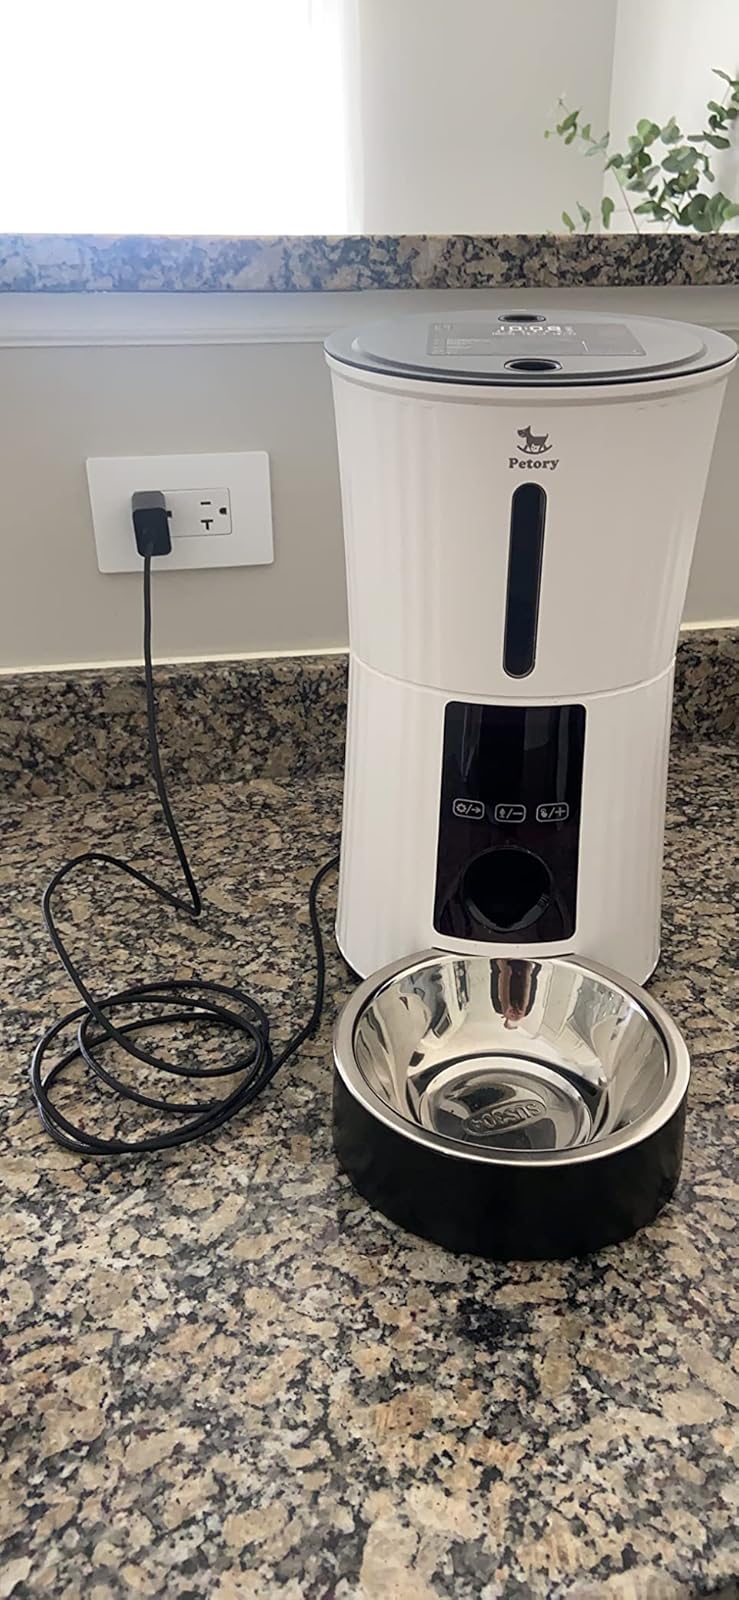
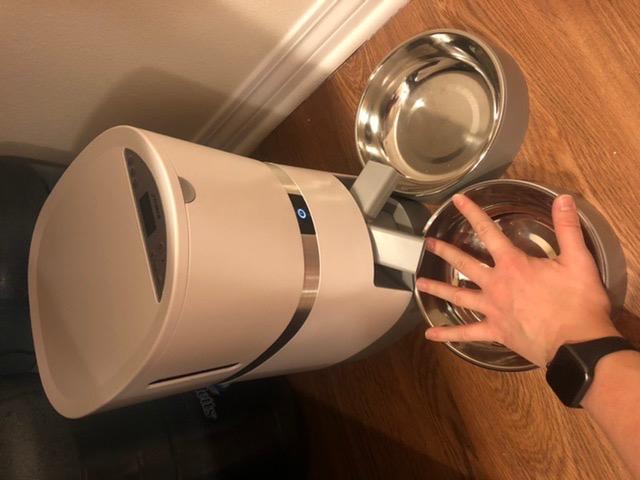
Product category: items_feeder
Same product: no